Fuchs' dystrophy

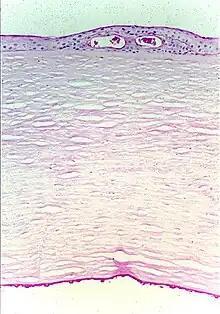
Fuchs corneal dystrophy. Light microscopic appearance of the cornea showing numerous excrescences (guttae) on the posterior surface of Descemet's membrane and the presence of cysts in the corneal epithelium beneath ectopically placed intraepithelial basement membrane. Periodic acid-Schiff stain. From a review by Klintworth, 2009.

Fuchs dystrophy, also referred to as Fuchs endothelial corneal dystrophy (FECD) and Fuchs endothelial dystrophy (FED), is a slowly progressing corneal dystrophy that usually affects both eyes and is slightly more common in women than in men. Although early signs of Fuchs dystrophy are sometimes seen in people in their 30s and 40s, the disease rarely affects vision until people reach their 50s and 60s.